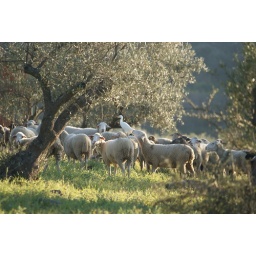
Sheep in the field next to our house, grazing, an Egret is also sitting on the back of the sheep!